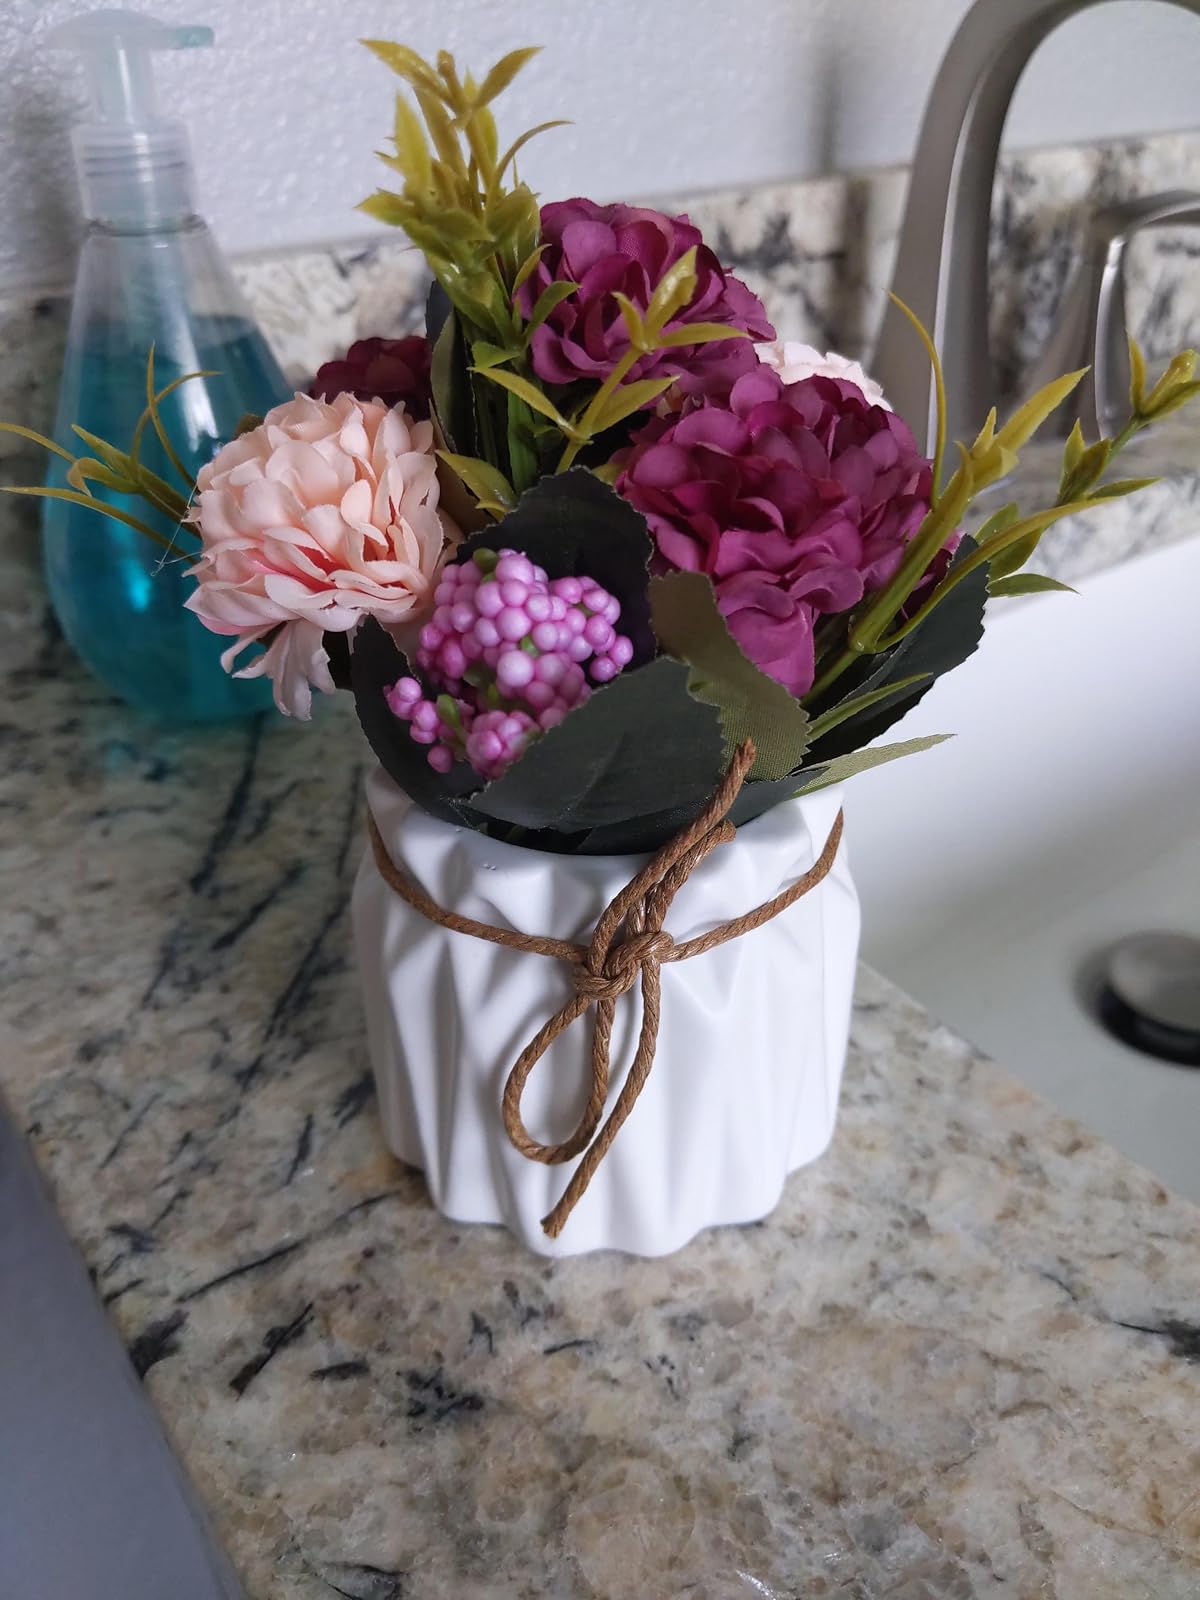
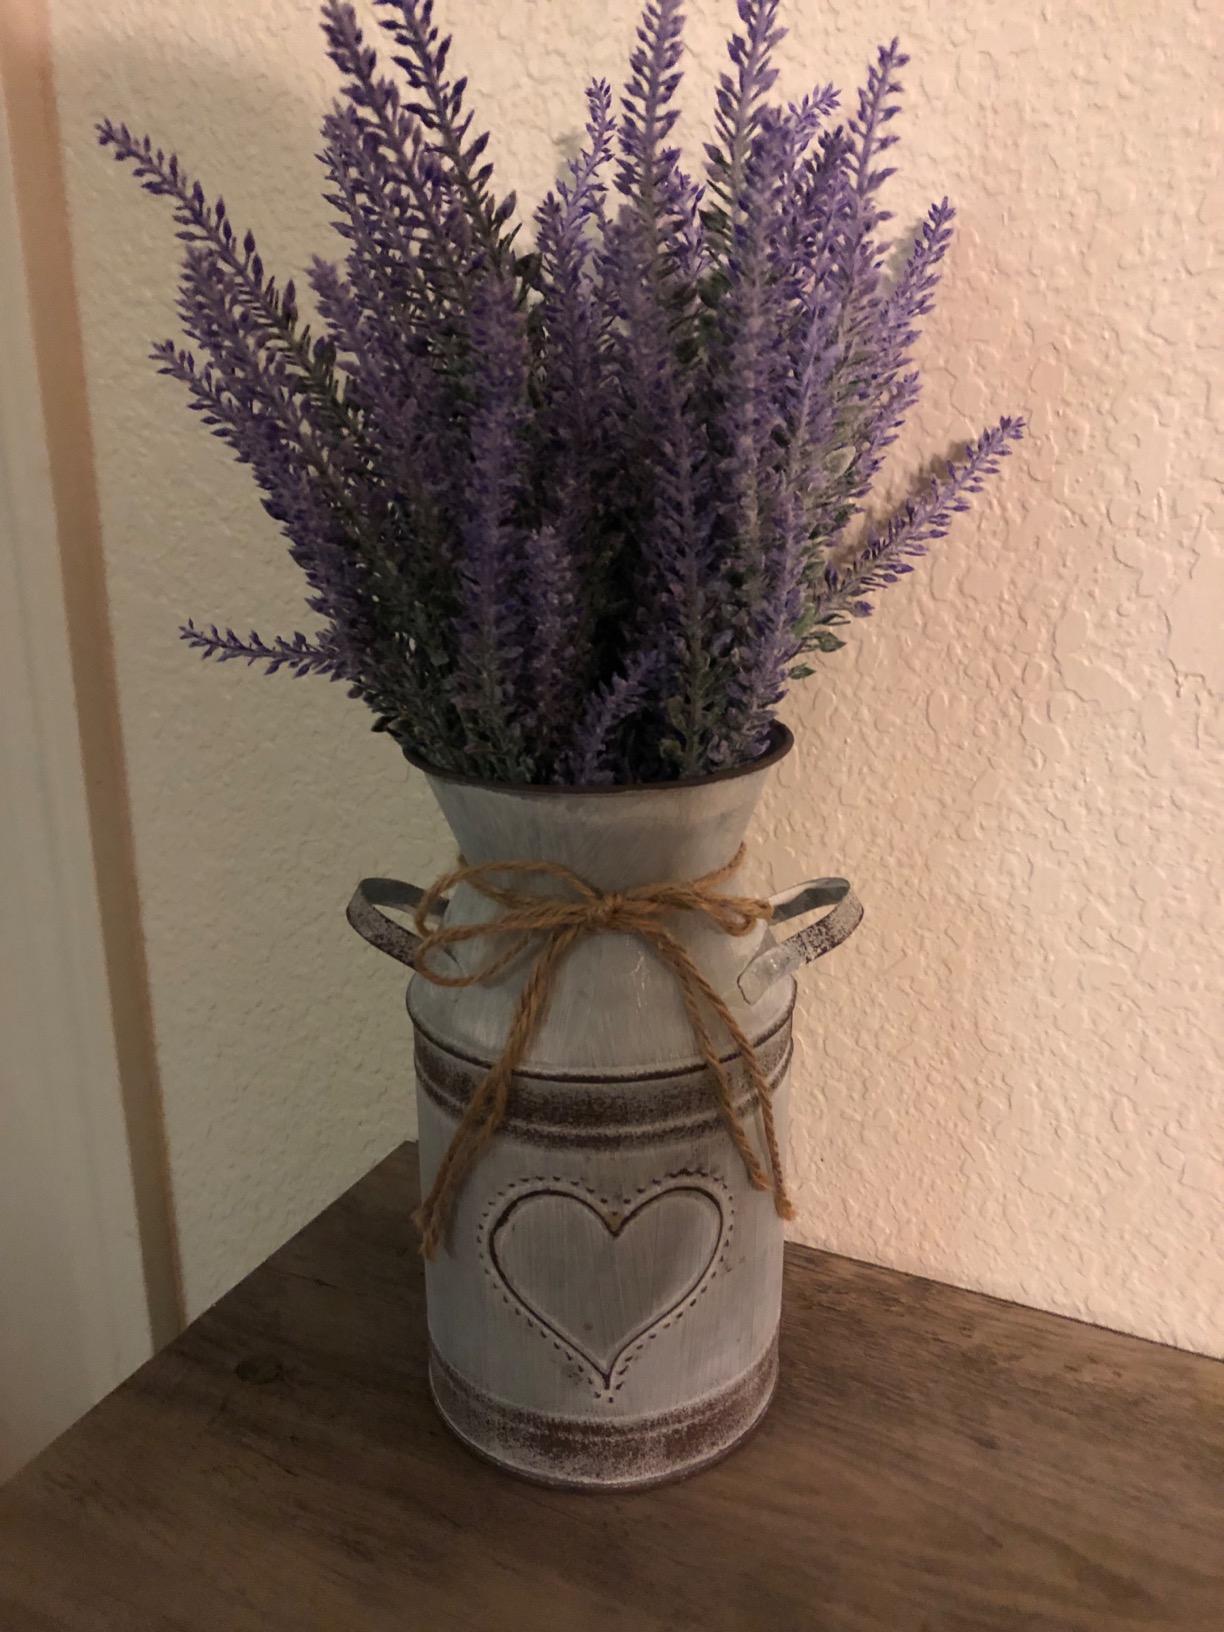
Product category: vase
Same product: no